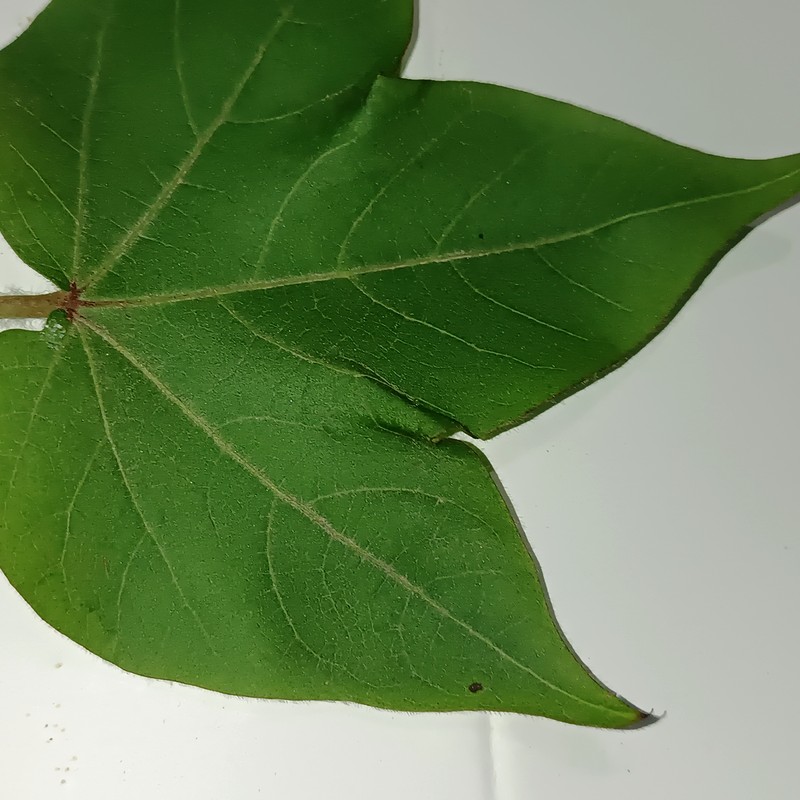
Label: Healthy Leaf